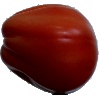
Label: Tomato Heart 1